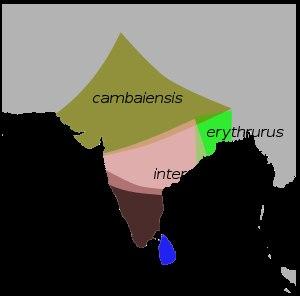
Le Pseudotraquet indien est une espèce de passereaux de la famille des Muscicapidae.